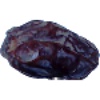
Label: Dates 1